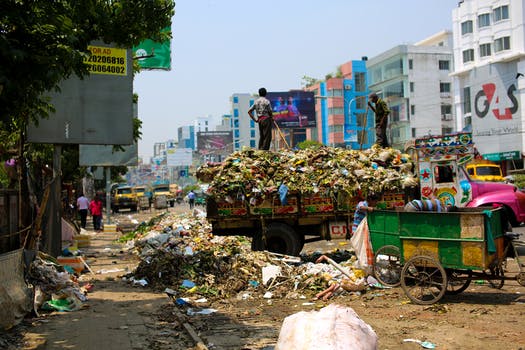
Label: No Watermark